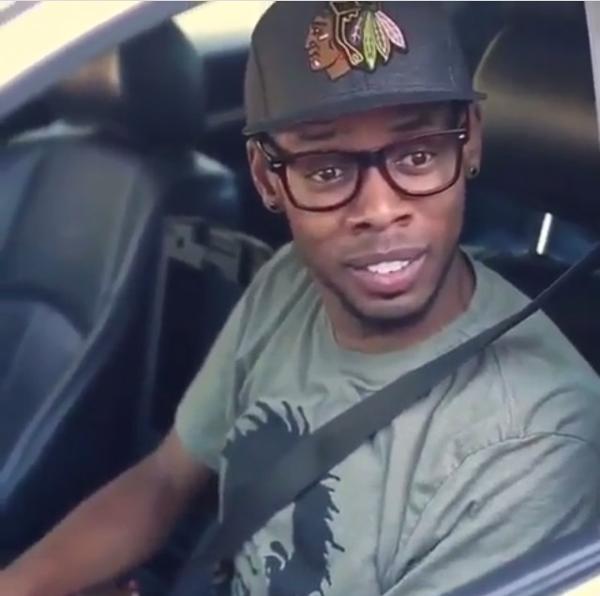
回答: ブレーキってどれだっけ?